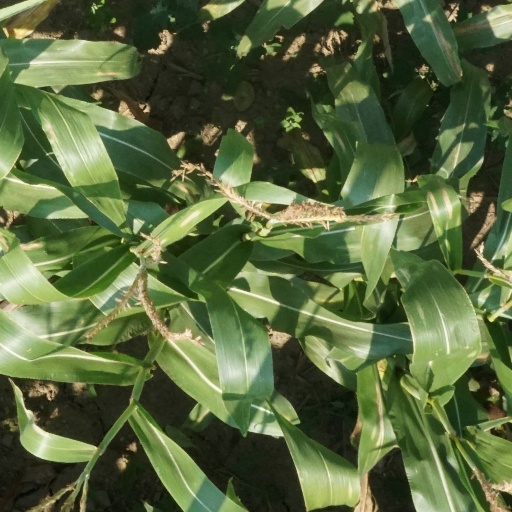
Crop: maize; corn